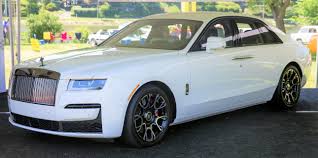
Vehicle type: Cars